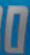
Number: 0